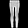
Label: Trouser